Oz Pearlman

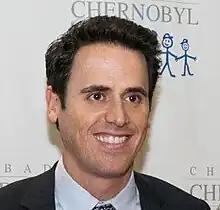
Pearlman after a mind reading show

Oz Pearlman (born July 19, 1982) is an American mentalist, magician and athlete. He performs as a mentalist under the name "Oz the Mentalist", and has successfully appeared on "America's Got Talent", winning third-place in Season 10 (2015).